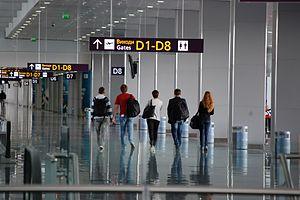
L'aéroport de Kiev-Boryspil est un aéroport international situé à 30 km de Kiev, la capitale de l'Ukraine, près de la ville de Boryspil. C'est le plus grand des trois aéroports desservant Kiev et de l'Ukraine. Son nom en russe est Kiev-Borispol.